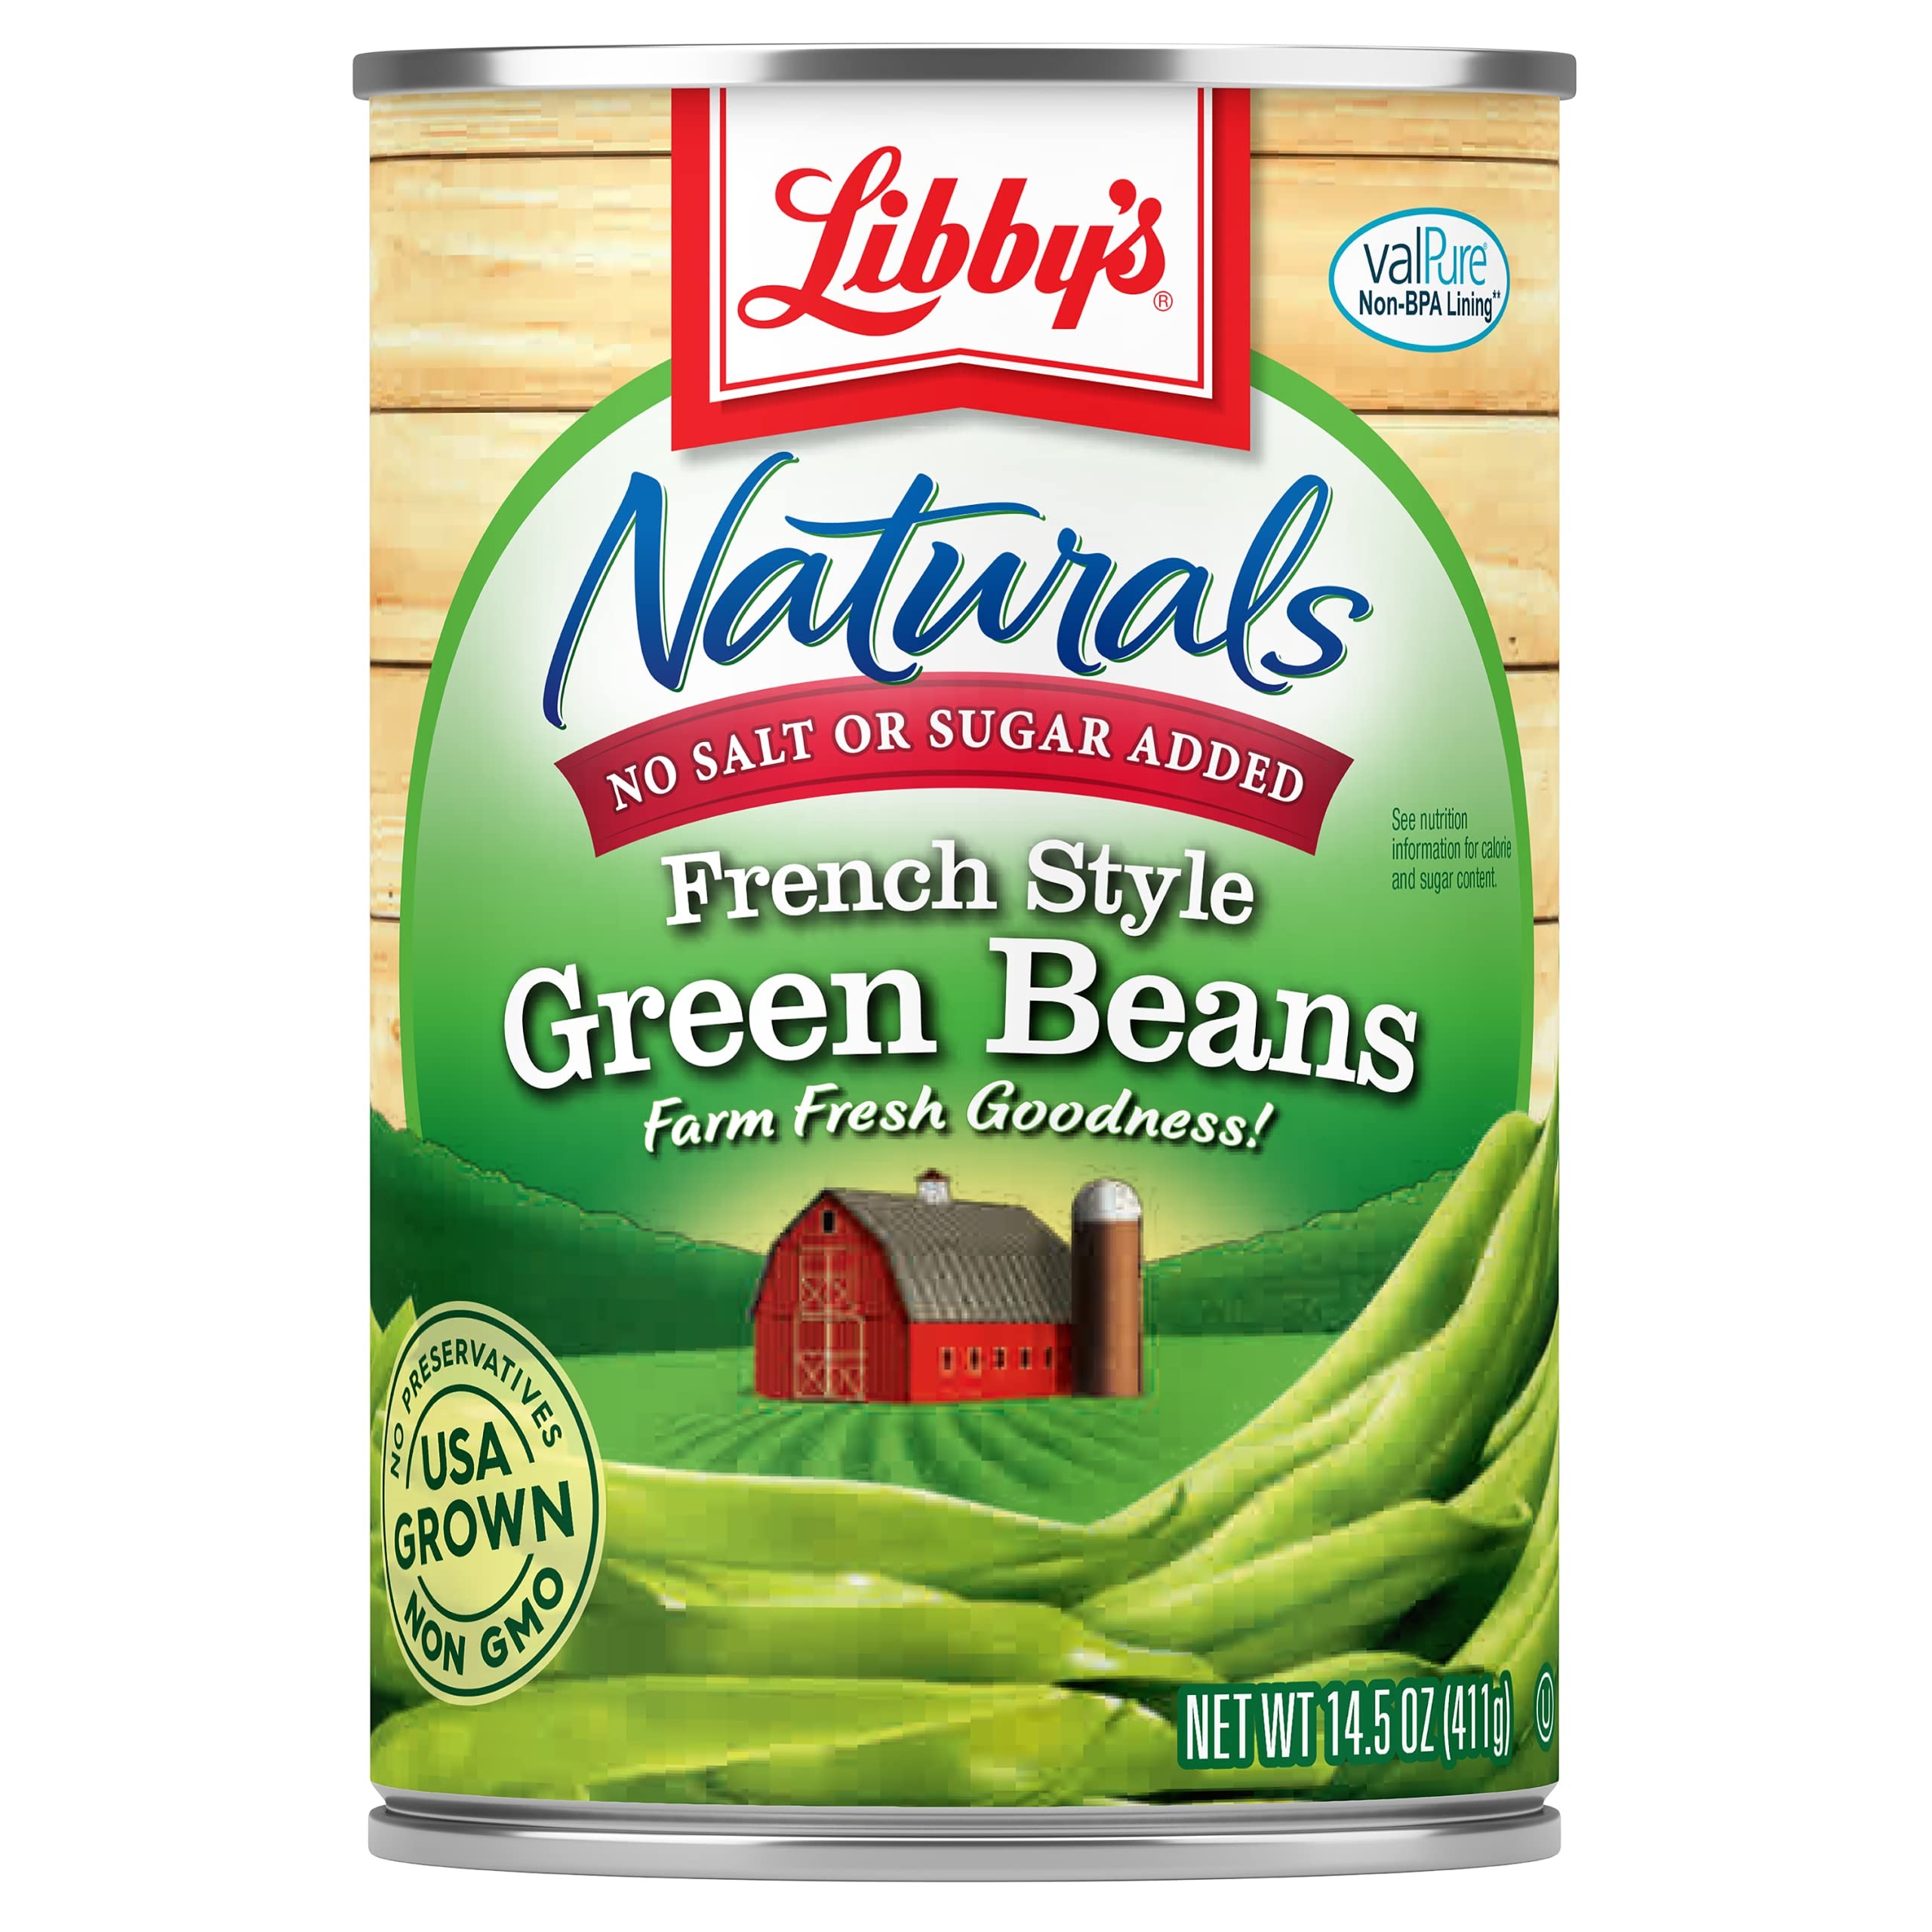
Item Name: Libby's Naturals French Style Green Beans | No Added Salt, No Added Sugar | Naturally Delicious, Mild & Subtly Sweet | Crisp-Tender Bite | Grown & Made in USA | 14.5 oz (Pack of 12)
Bullet Point 1: EXCEPTIONALLY DELICIOUS TASTE: Libby's Naturals French Style Green Beans are fresh-picked at the peak of ripeness and packed within hours to seal in Farm Fresh Goodness for a deliciously mild, subtly sweet flavor and crisp-tender bite.
Bullet Point 2: NATURAL GOODNESS: Libby's Naturals French Style Green Beans are selected for exceptional taste and crisp-tender texture. Starting as fresh, plump firm pods, our Green Beans are then cut into bite-sized lengths for a deliciously mild, subtly sweet flavor and crisp-tender texture. Deliciously part of a healthy lifestyle.
Bullet Point 3: CLEAN LABEL: Just Green Beans and Water! Yep, that's it. A real crowd pleaser that is great as a standalone side-dish, snack or "secret-ingredient" in your favorite recipes. Try Green Bean Goat Cheese Gratin Recipe (on label) or a Classic Green Bean Casserole! Visit LibbysVegetablesDOTcom/recipes for recipes, serving suggestions and more! Kosher. No Preservatives.
Bullet Point 4: GROWN & MADE IN THE USA: Libby's Naturals French Style Green Beans are grown and made in the U.S.A. - Cultivated in the U.S. heartland by multi-generational, U.S. farmers on family-owned farms located primarily in Iowa, Illinois, Minnesota, New York or Wisconsin.
Bullet Point 5: ENVIRONMENTALLY FRIENDLY: Packaged in convenient, recyclable steel cans made with Non-BPA lining (can lining not intentionally made with BPA). Ready-to-Eat.
Value: 174.0
Unit: Ounce

Price: 0.98